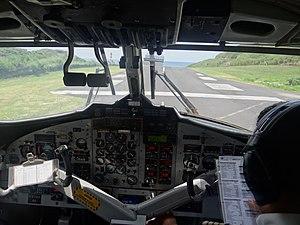
Au décollage, la piste en pente vers la mer de l'altiport de Ua Pou
L'aérodrome de Ua Pou est situé à 11 km du village de Hakahau sur l'île de Ua Pou dans l'archipel des Marquises en Polynésie française.